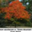
Label: maple_tree